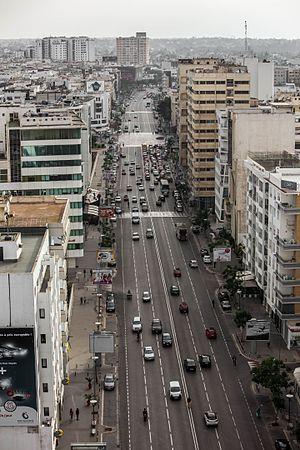
Photo prise depuis le toit du Barcelo
Casablanca est une ville située au centre-ouest du Maroc. Capitale économique du pays et plus grande ville du Maghreb par la population, elle est située sur la côte atlantique, à environ 80 km au sud de Rabat, la capitale administrative.